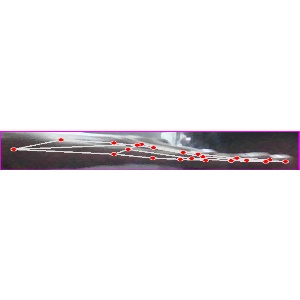
अक्षर: ज